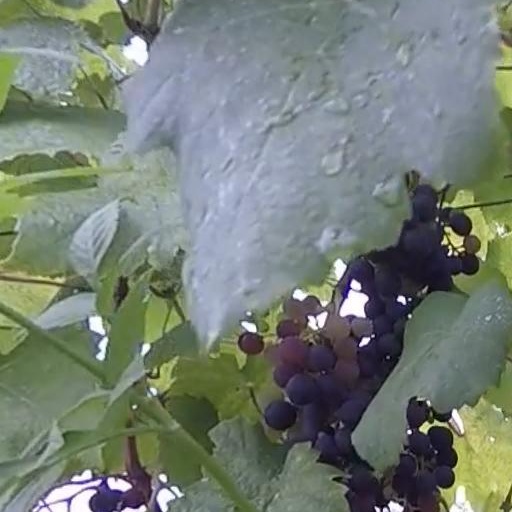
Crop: grape